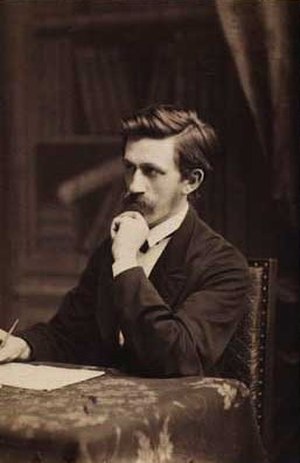
Henrik Scharling
Fot. Hansen &amp; Weller Bredgade 28 Kbh. K.
Carl Henrik Scharling var en dansk teolog, professor og forfatter. Han er kendt for at have skrevet Ved Nytaarstid i Nøddebo Præstegaard, romanforlægget for komedien Nøddebo Præstegård, en dansk succes på både scenen og i filmudgaven. Han var desuden rektor ved Københavns Universitet i to omgange. Carl Henrik Scharling blev Ridder af Dannebrogordenen 1883, Dannebrogsmand 1890 og Kommandør af 2. grad 1895.